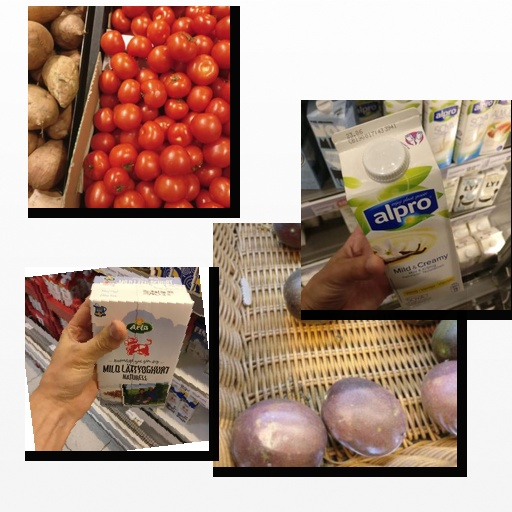
Food items: tomato, yoghurt, vanilla_soy_yogurt, passion_fruit